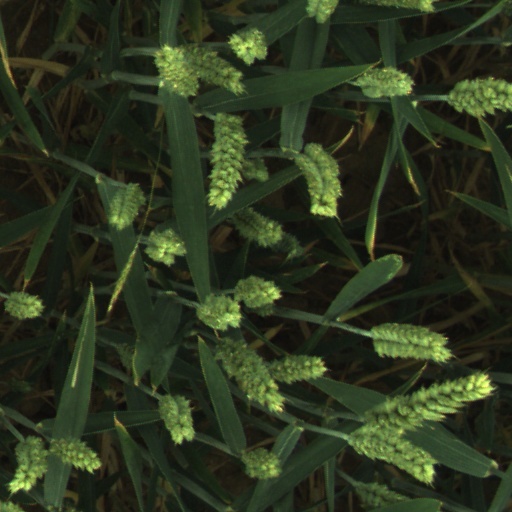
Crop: wheat